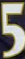
Number: 5